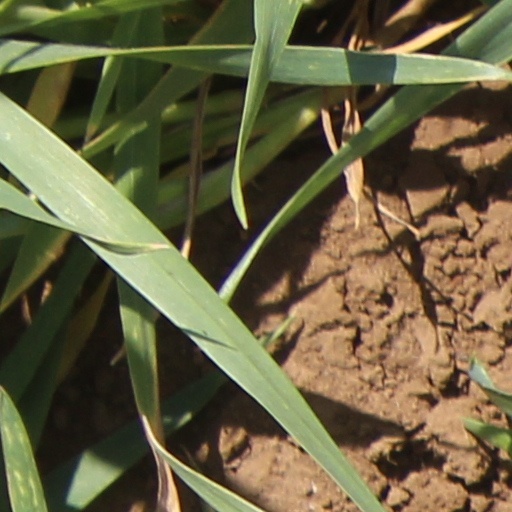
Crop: wheat